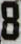
Number: 8